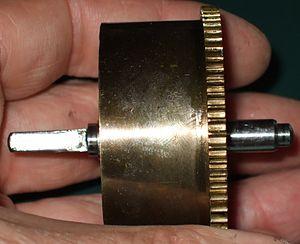
Un mécanisme d'horlogerie est l'organe ou l'élément fondamental d'un instrument horloger. Il en assure la fonction principale qui est de « donner l'heure ».